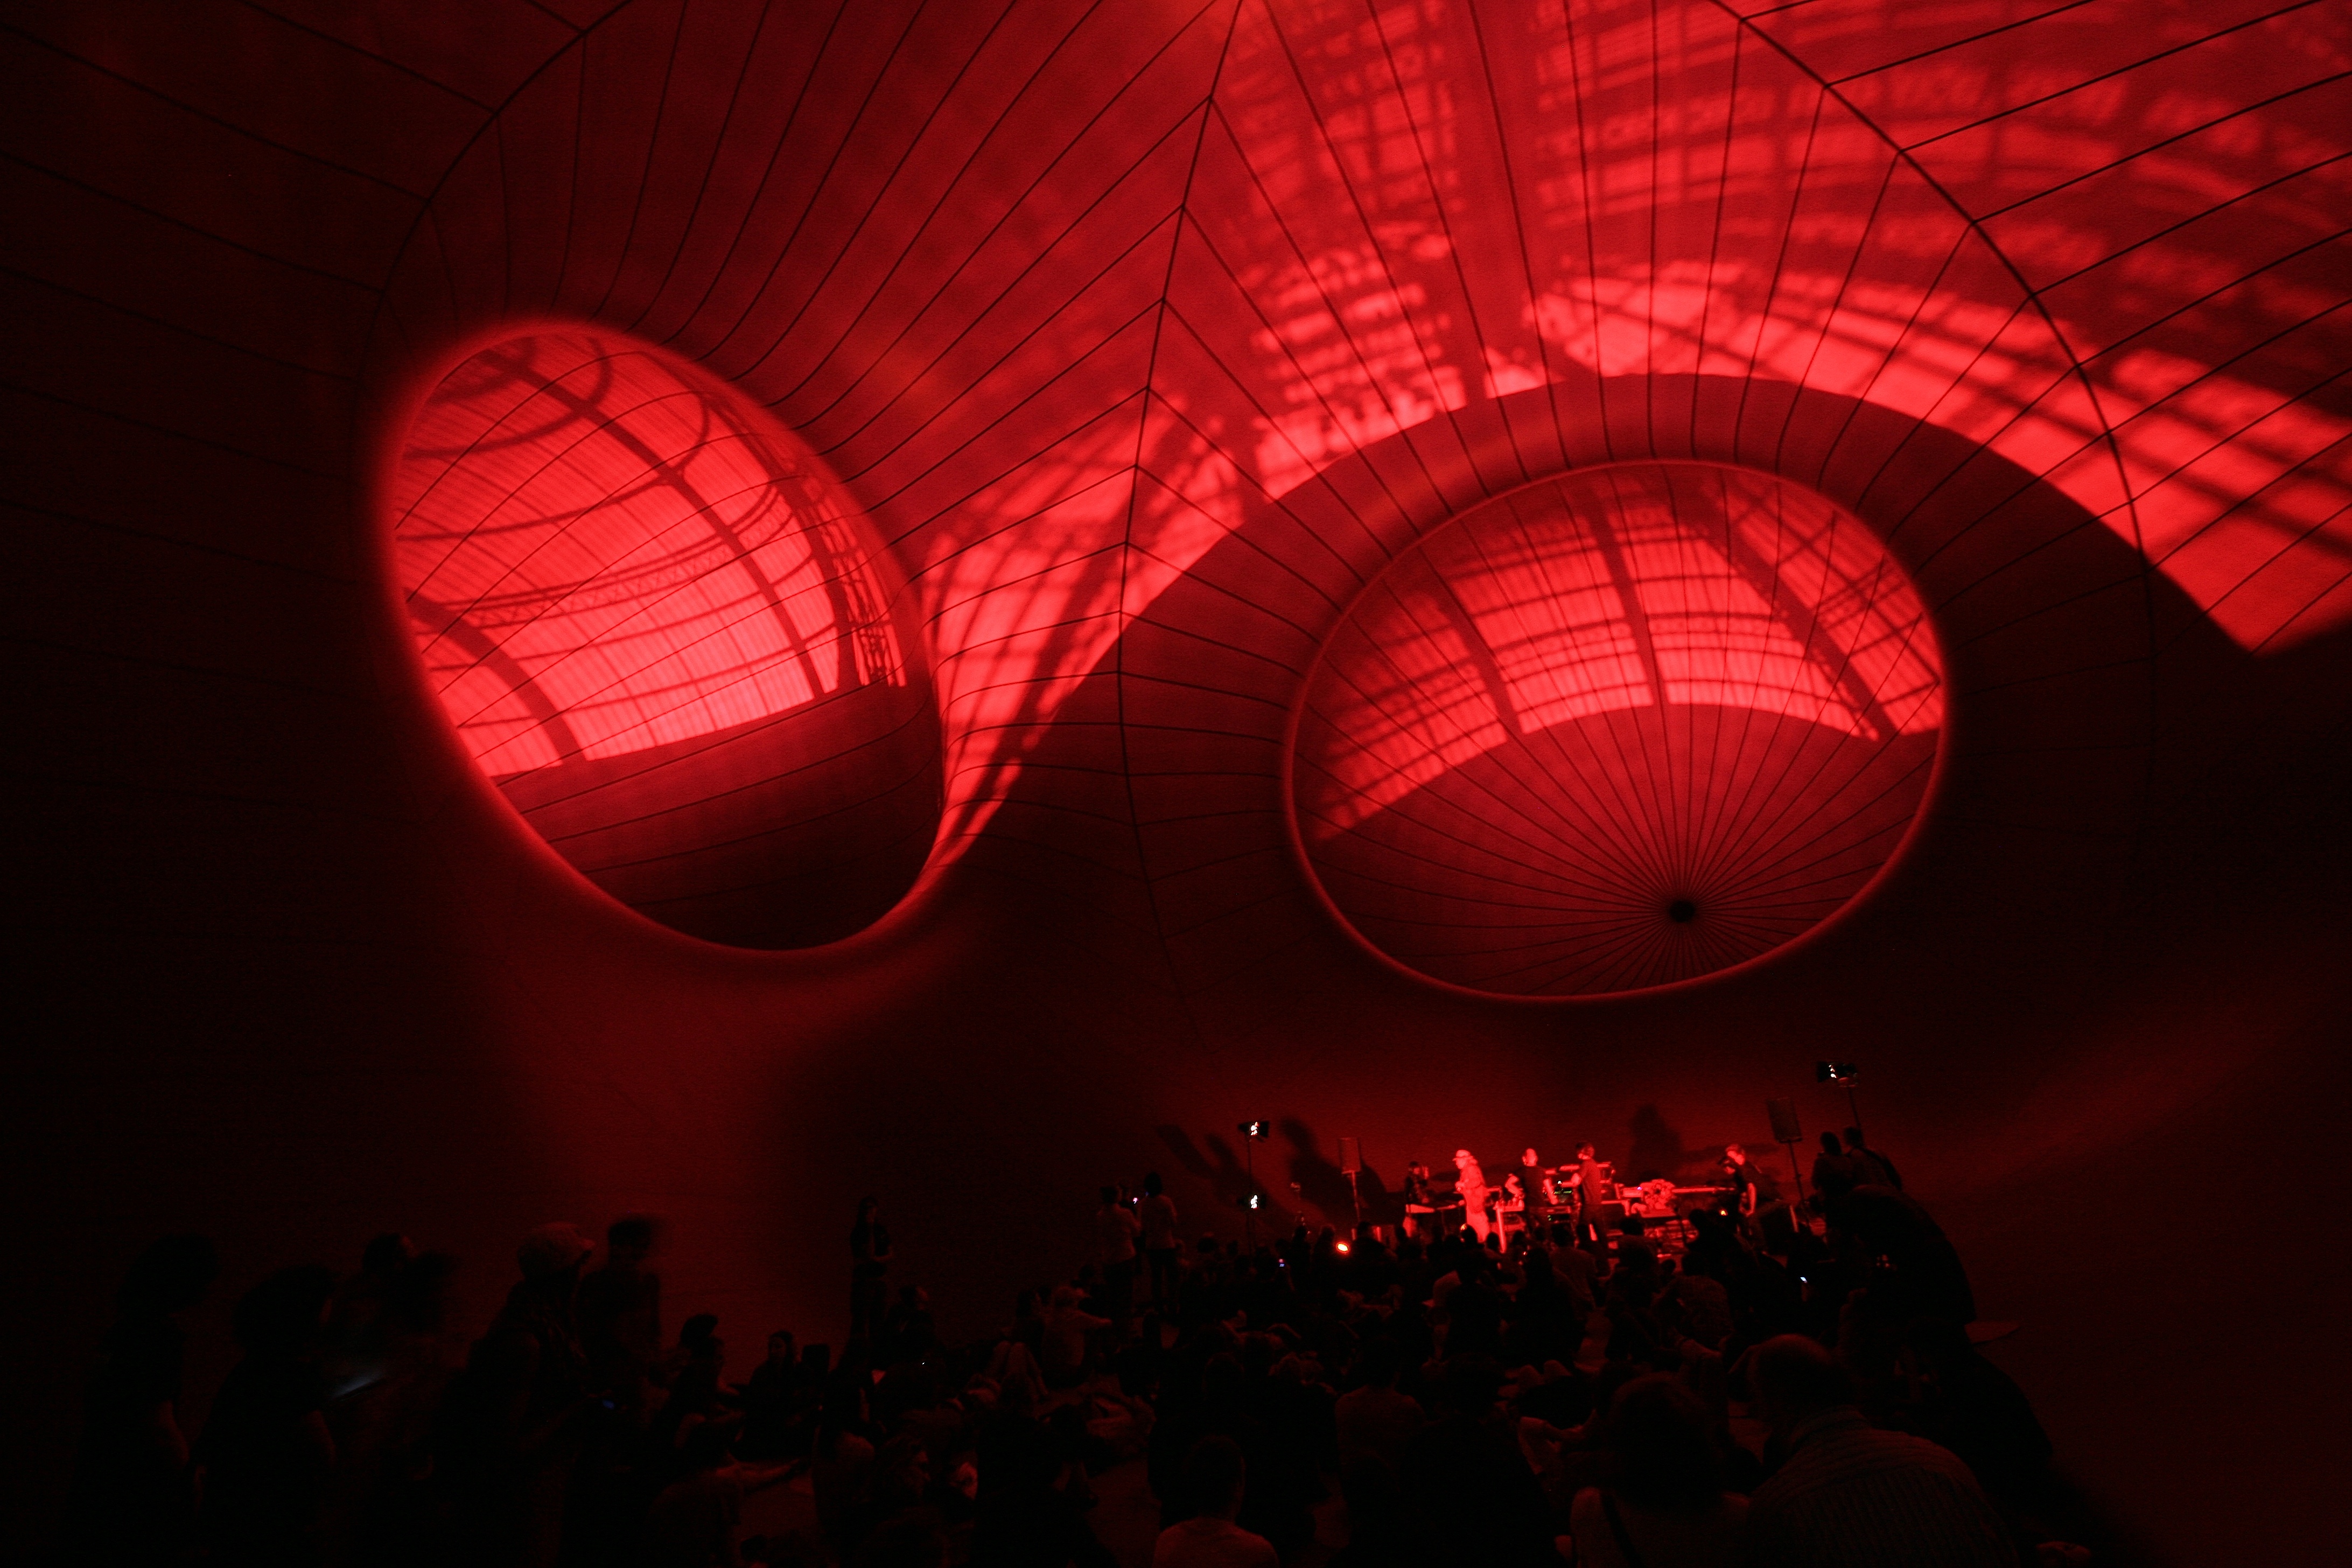
light, night, paris, red, color, darkness, lighting, circle, artwork, sculpture, art, stage, exposition, exhibition, shape, anishkapoor, contemporaryart, leviathan, grandpalais, monumenta, computer wallpaper